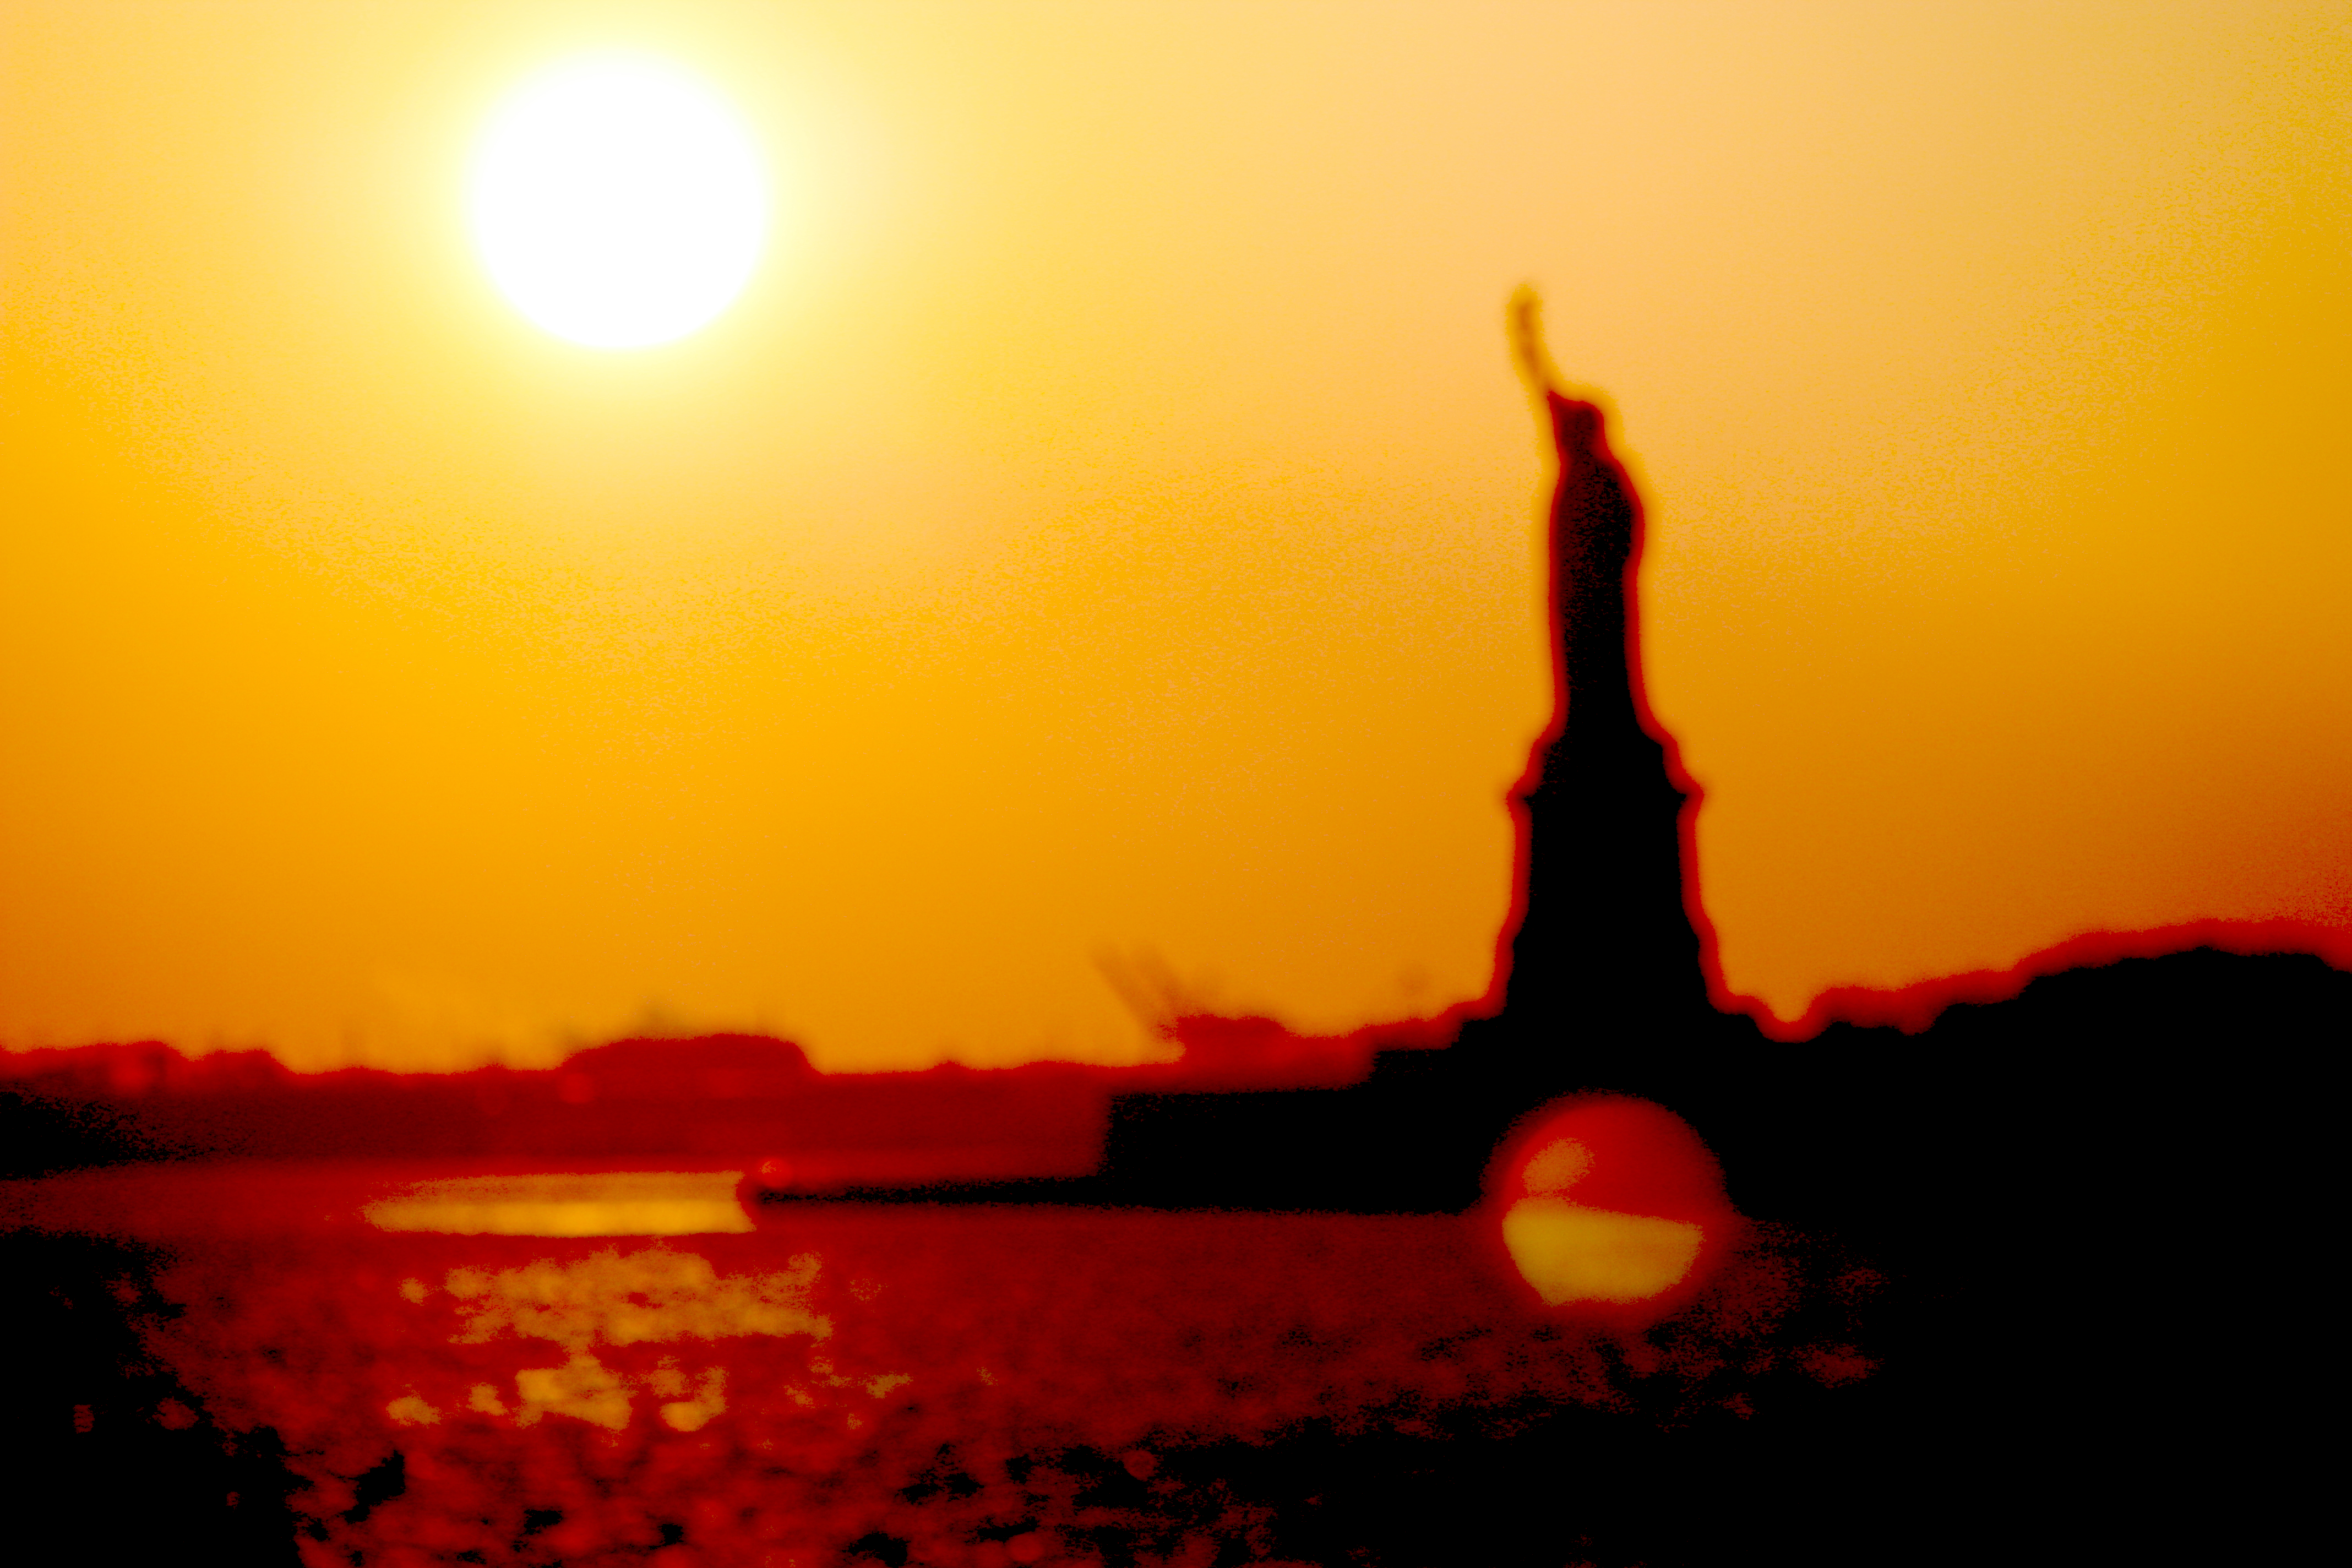
ocean, horizon, silhouette, light, cloud, sky, sun, sunrise, sunset, sunlight, morning, dawn, atmosphere, manhattan, dusk, evening, reflection, nyc, harbor, freedom, statueofliberty, libertyisland, temple, liberty, ferryboat, waters, newyorkharbor, southferry, statuedelalibert, afterglow, lalibert clairantlemonde